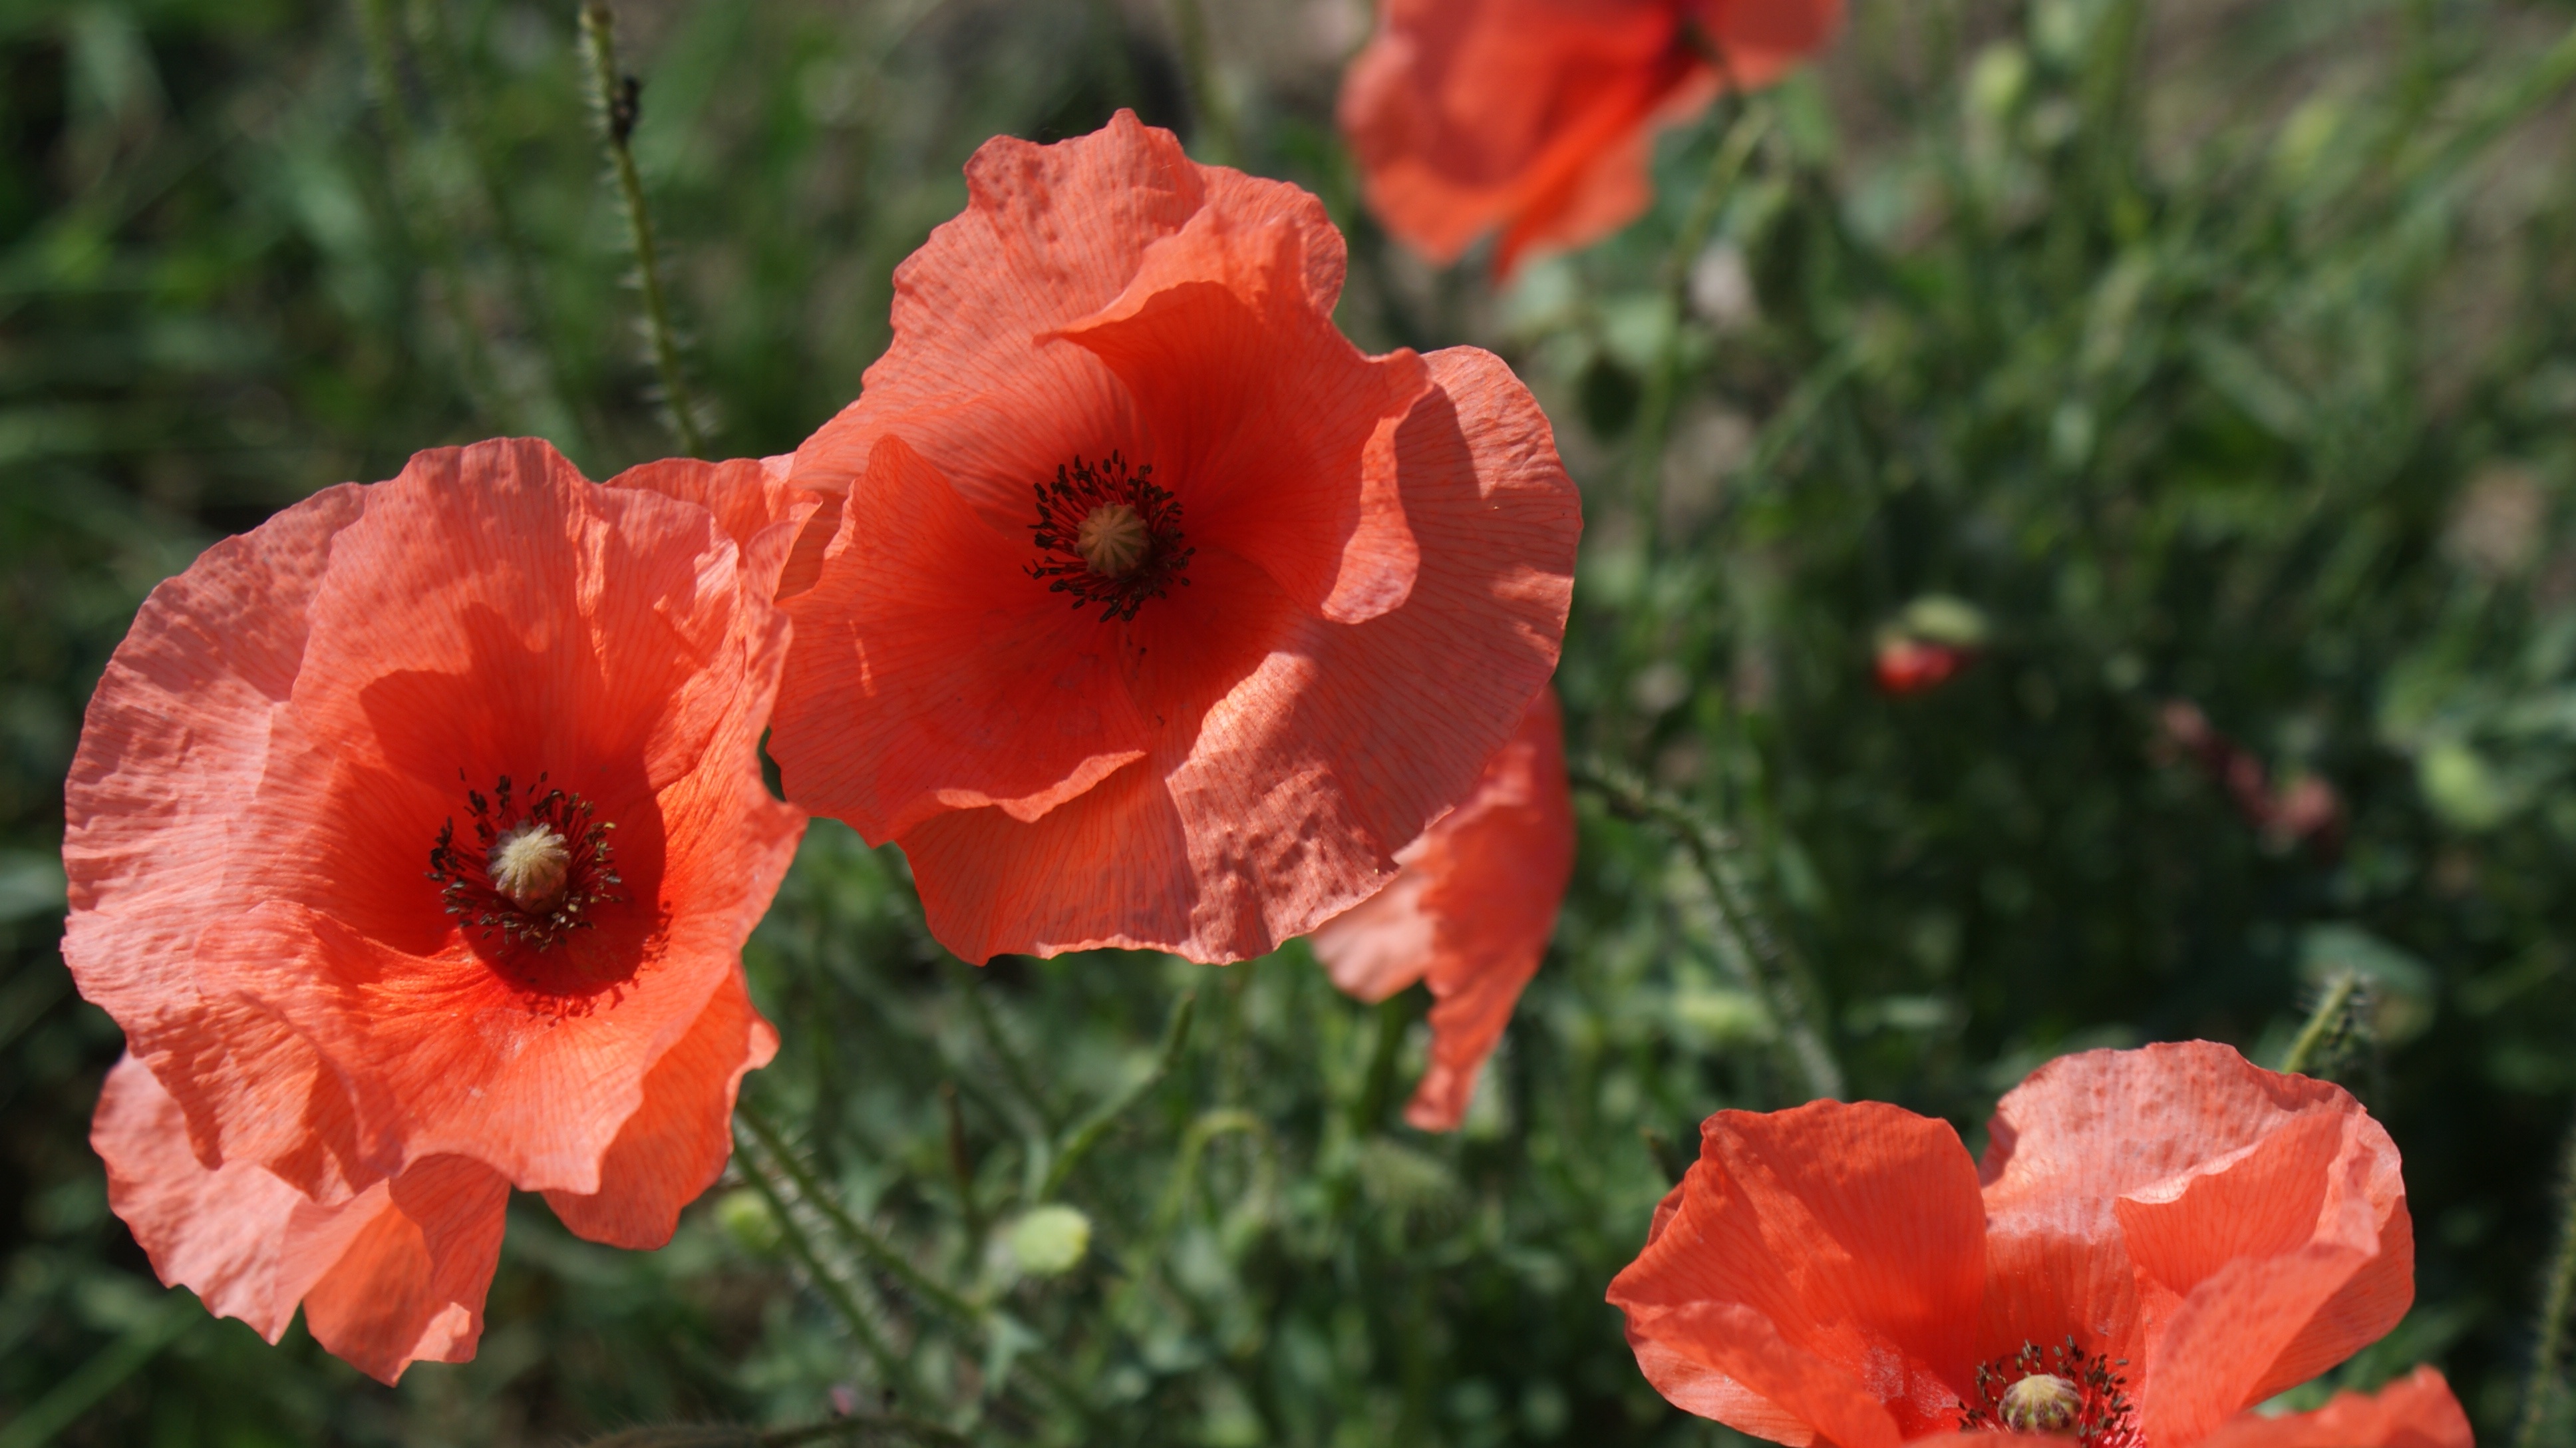
nature, plant, flower, petal, red, botany, flora, flowers, red poppy, wildflowers, poppy, coquelicot, macro photography, flowering plant, annual plant, land plant, poppy family